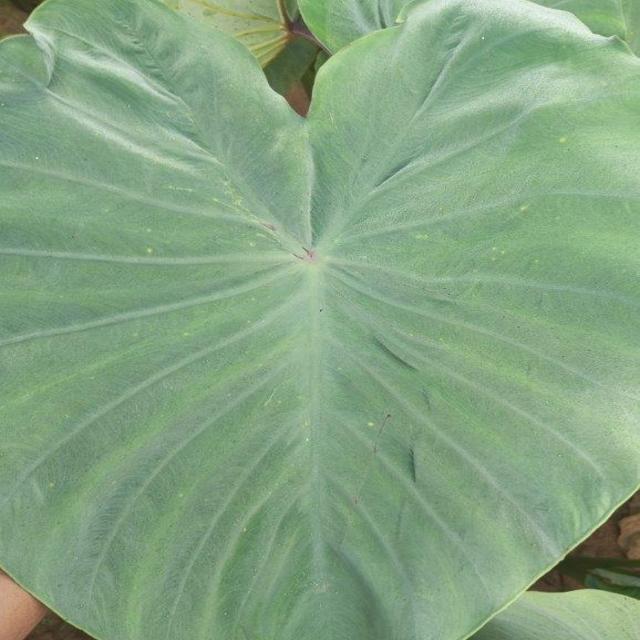
Label: Healthy